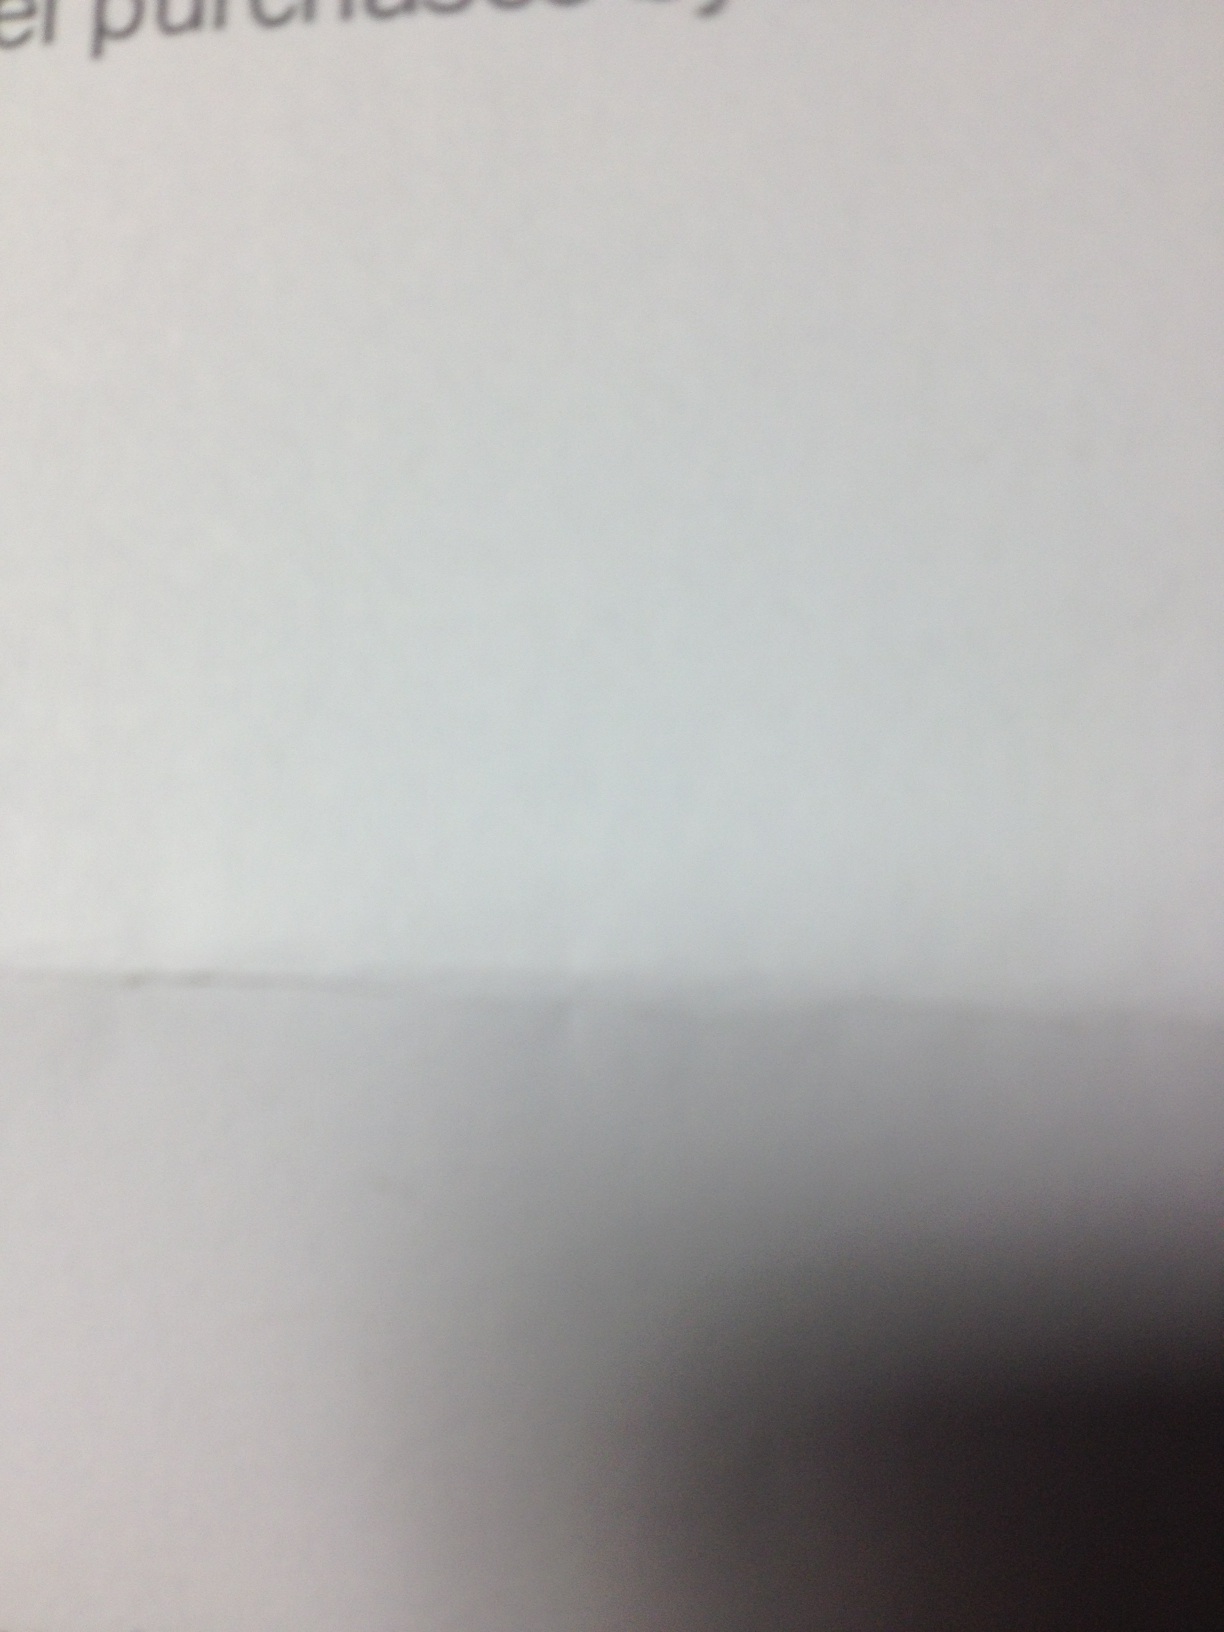Question: What does this say? What does this say?
Answer: unanswerable